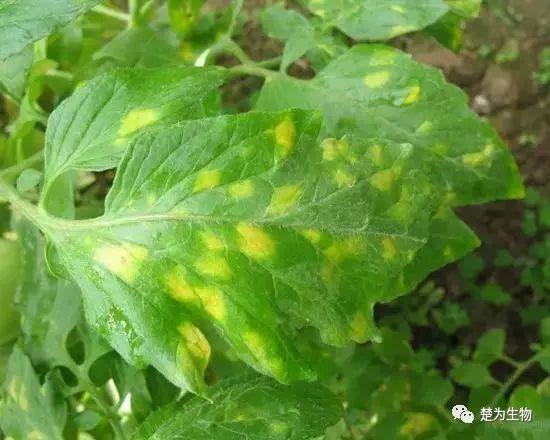
Plant: Tomato
Disease: tomato leaf mold